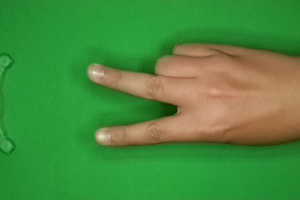
Label: scissors